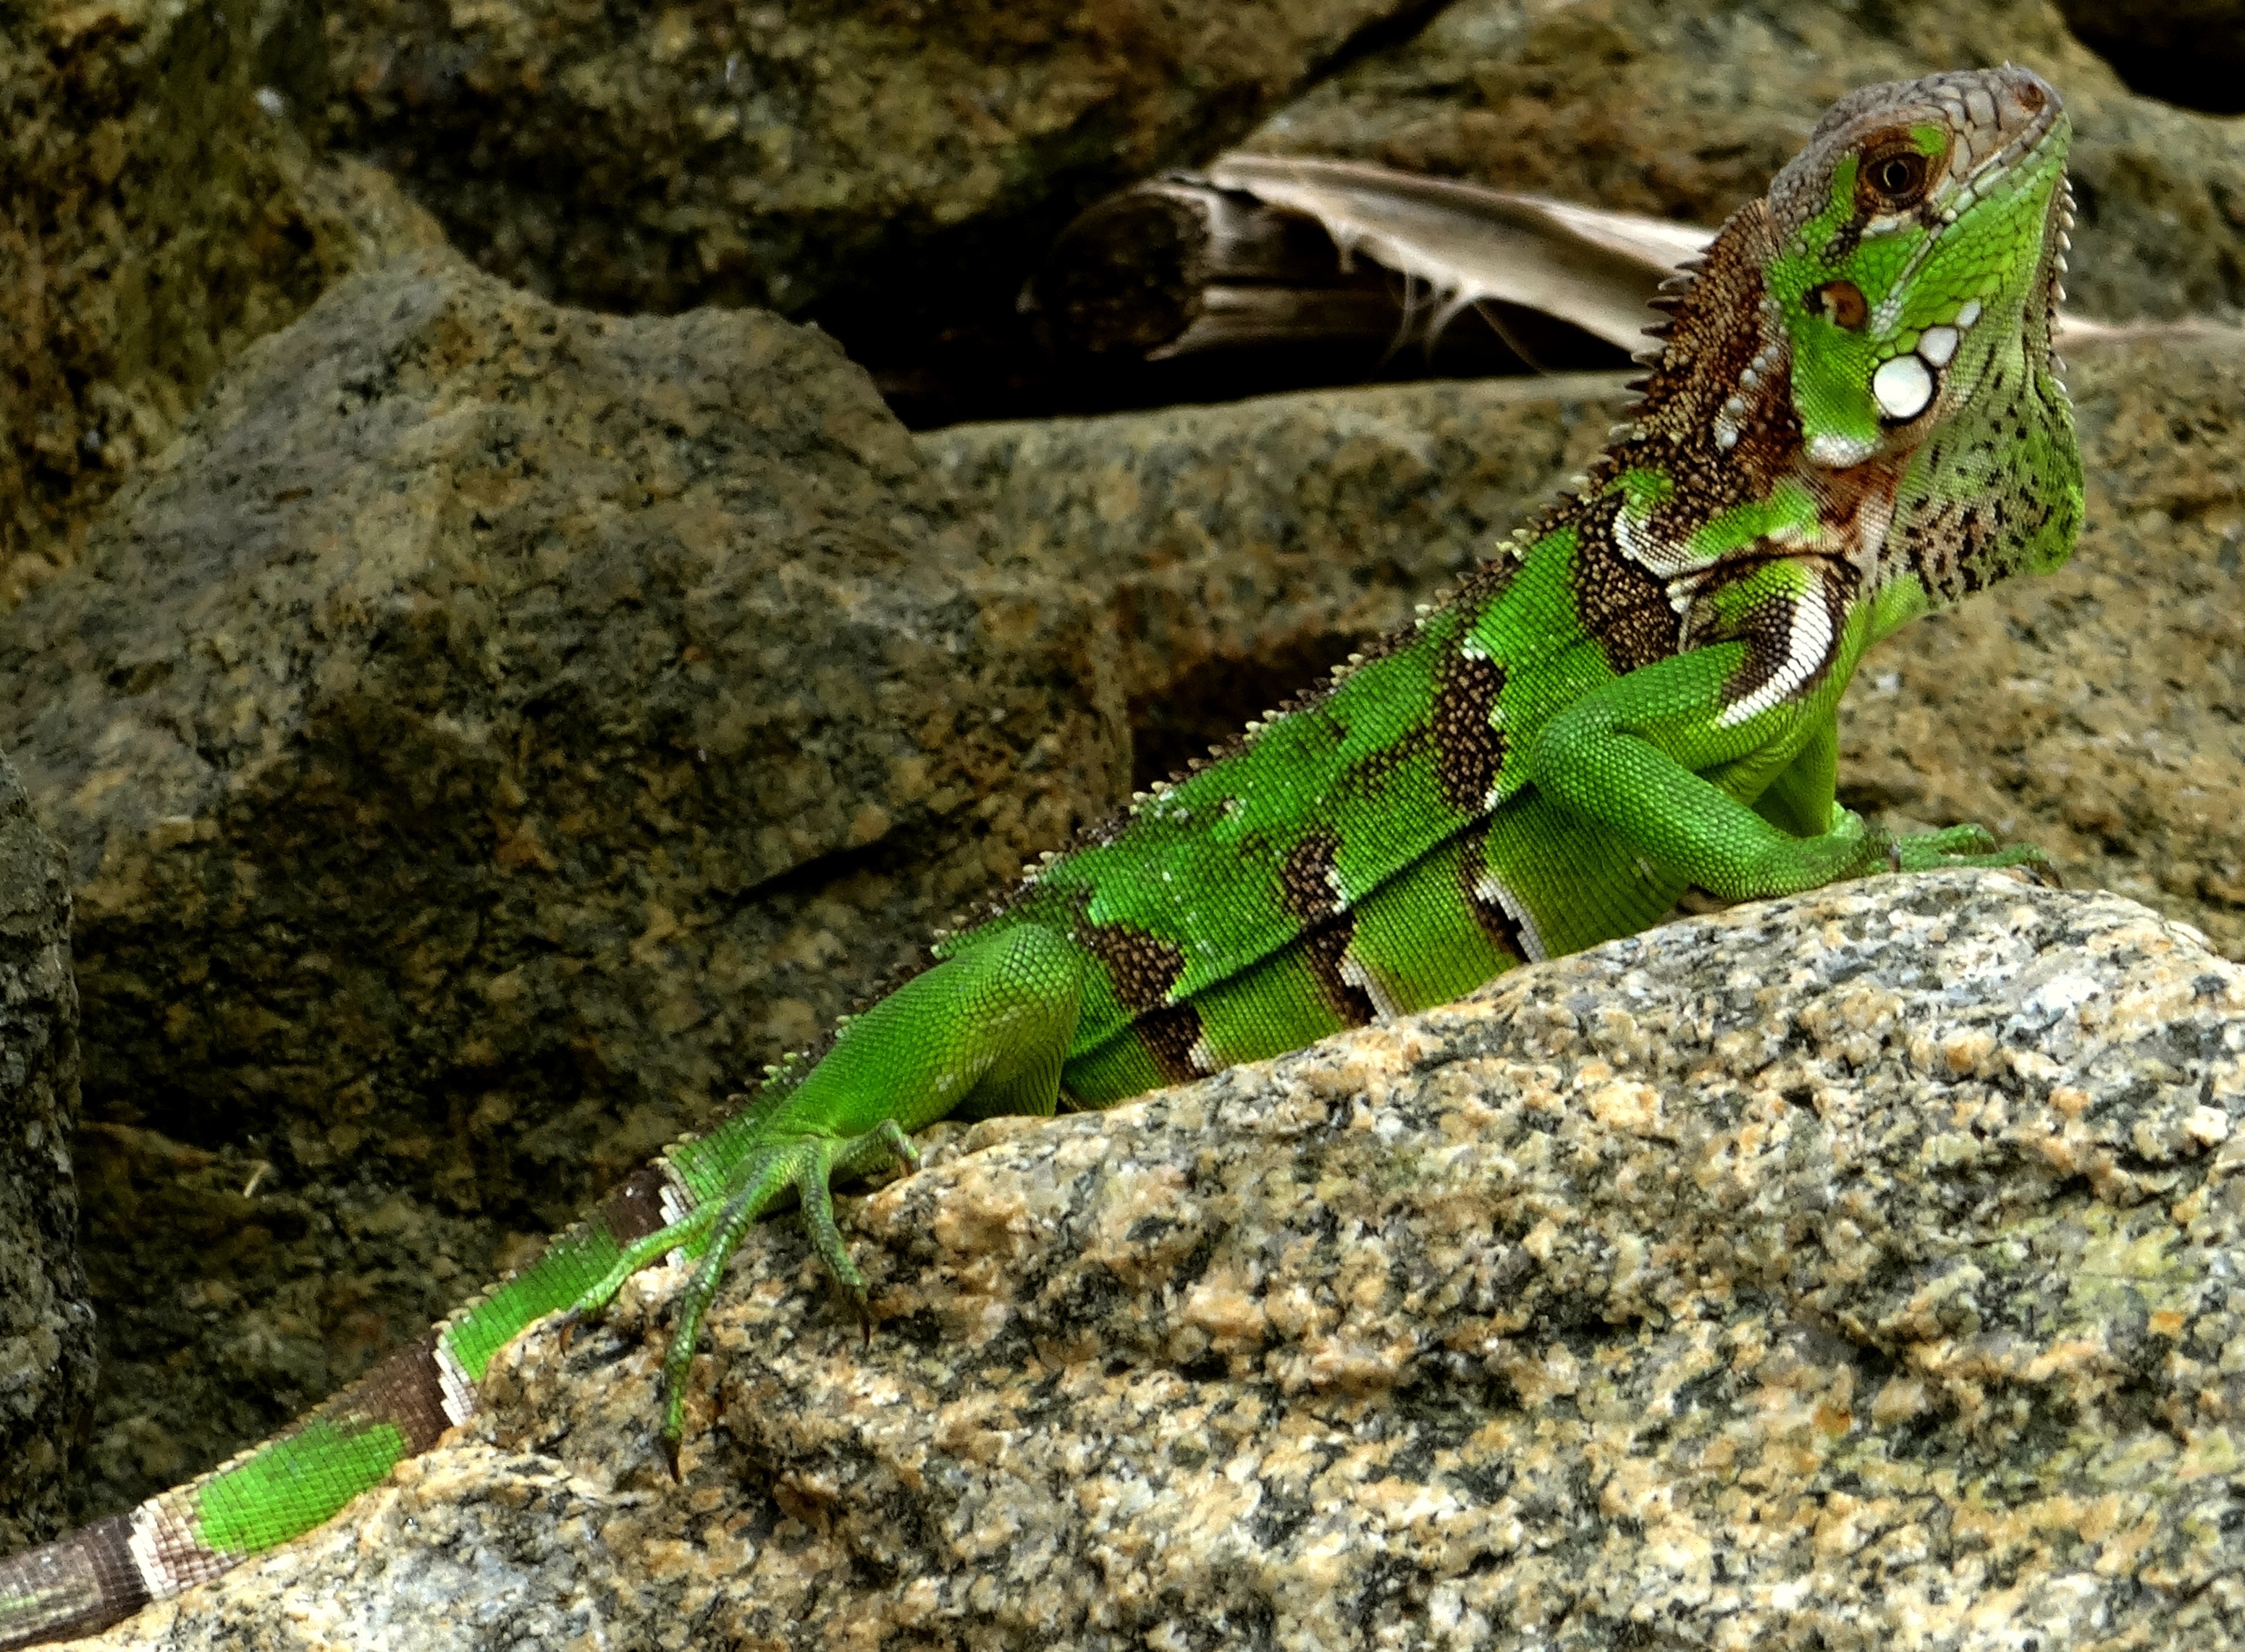
nature, rock, animal, wildlife, green, reptile, amphibian, close, iguana, fauna, lizard, claw, green lizard, vertebrate, creature, dragon, caribbean, scaly, lacerta, agamidae, green iguana, dactyloidae, scaled reptile, lacertidae